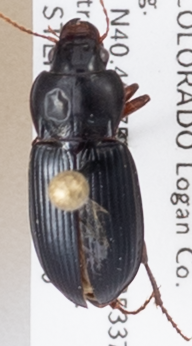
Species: Amara carinata
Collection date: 2018-09-06
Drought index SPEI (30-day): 1.106
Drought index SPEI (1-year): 0.71
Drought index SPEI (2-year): -0.018